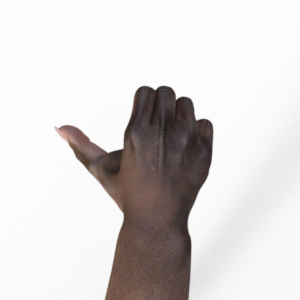
Label: rock